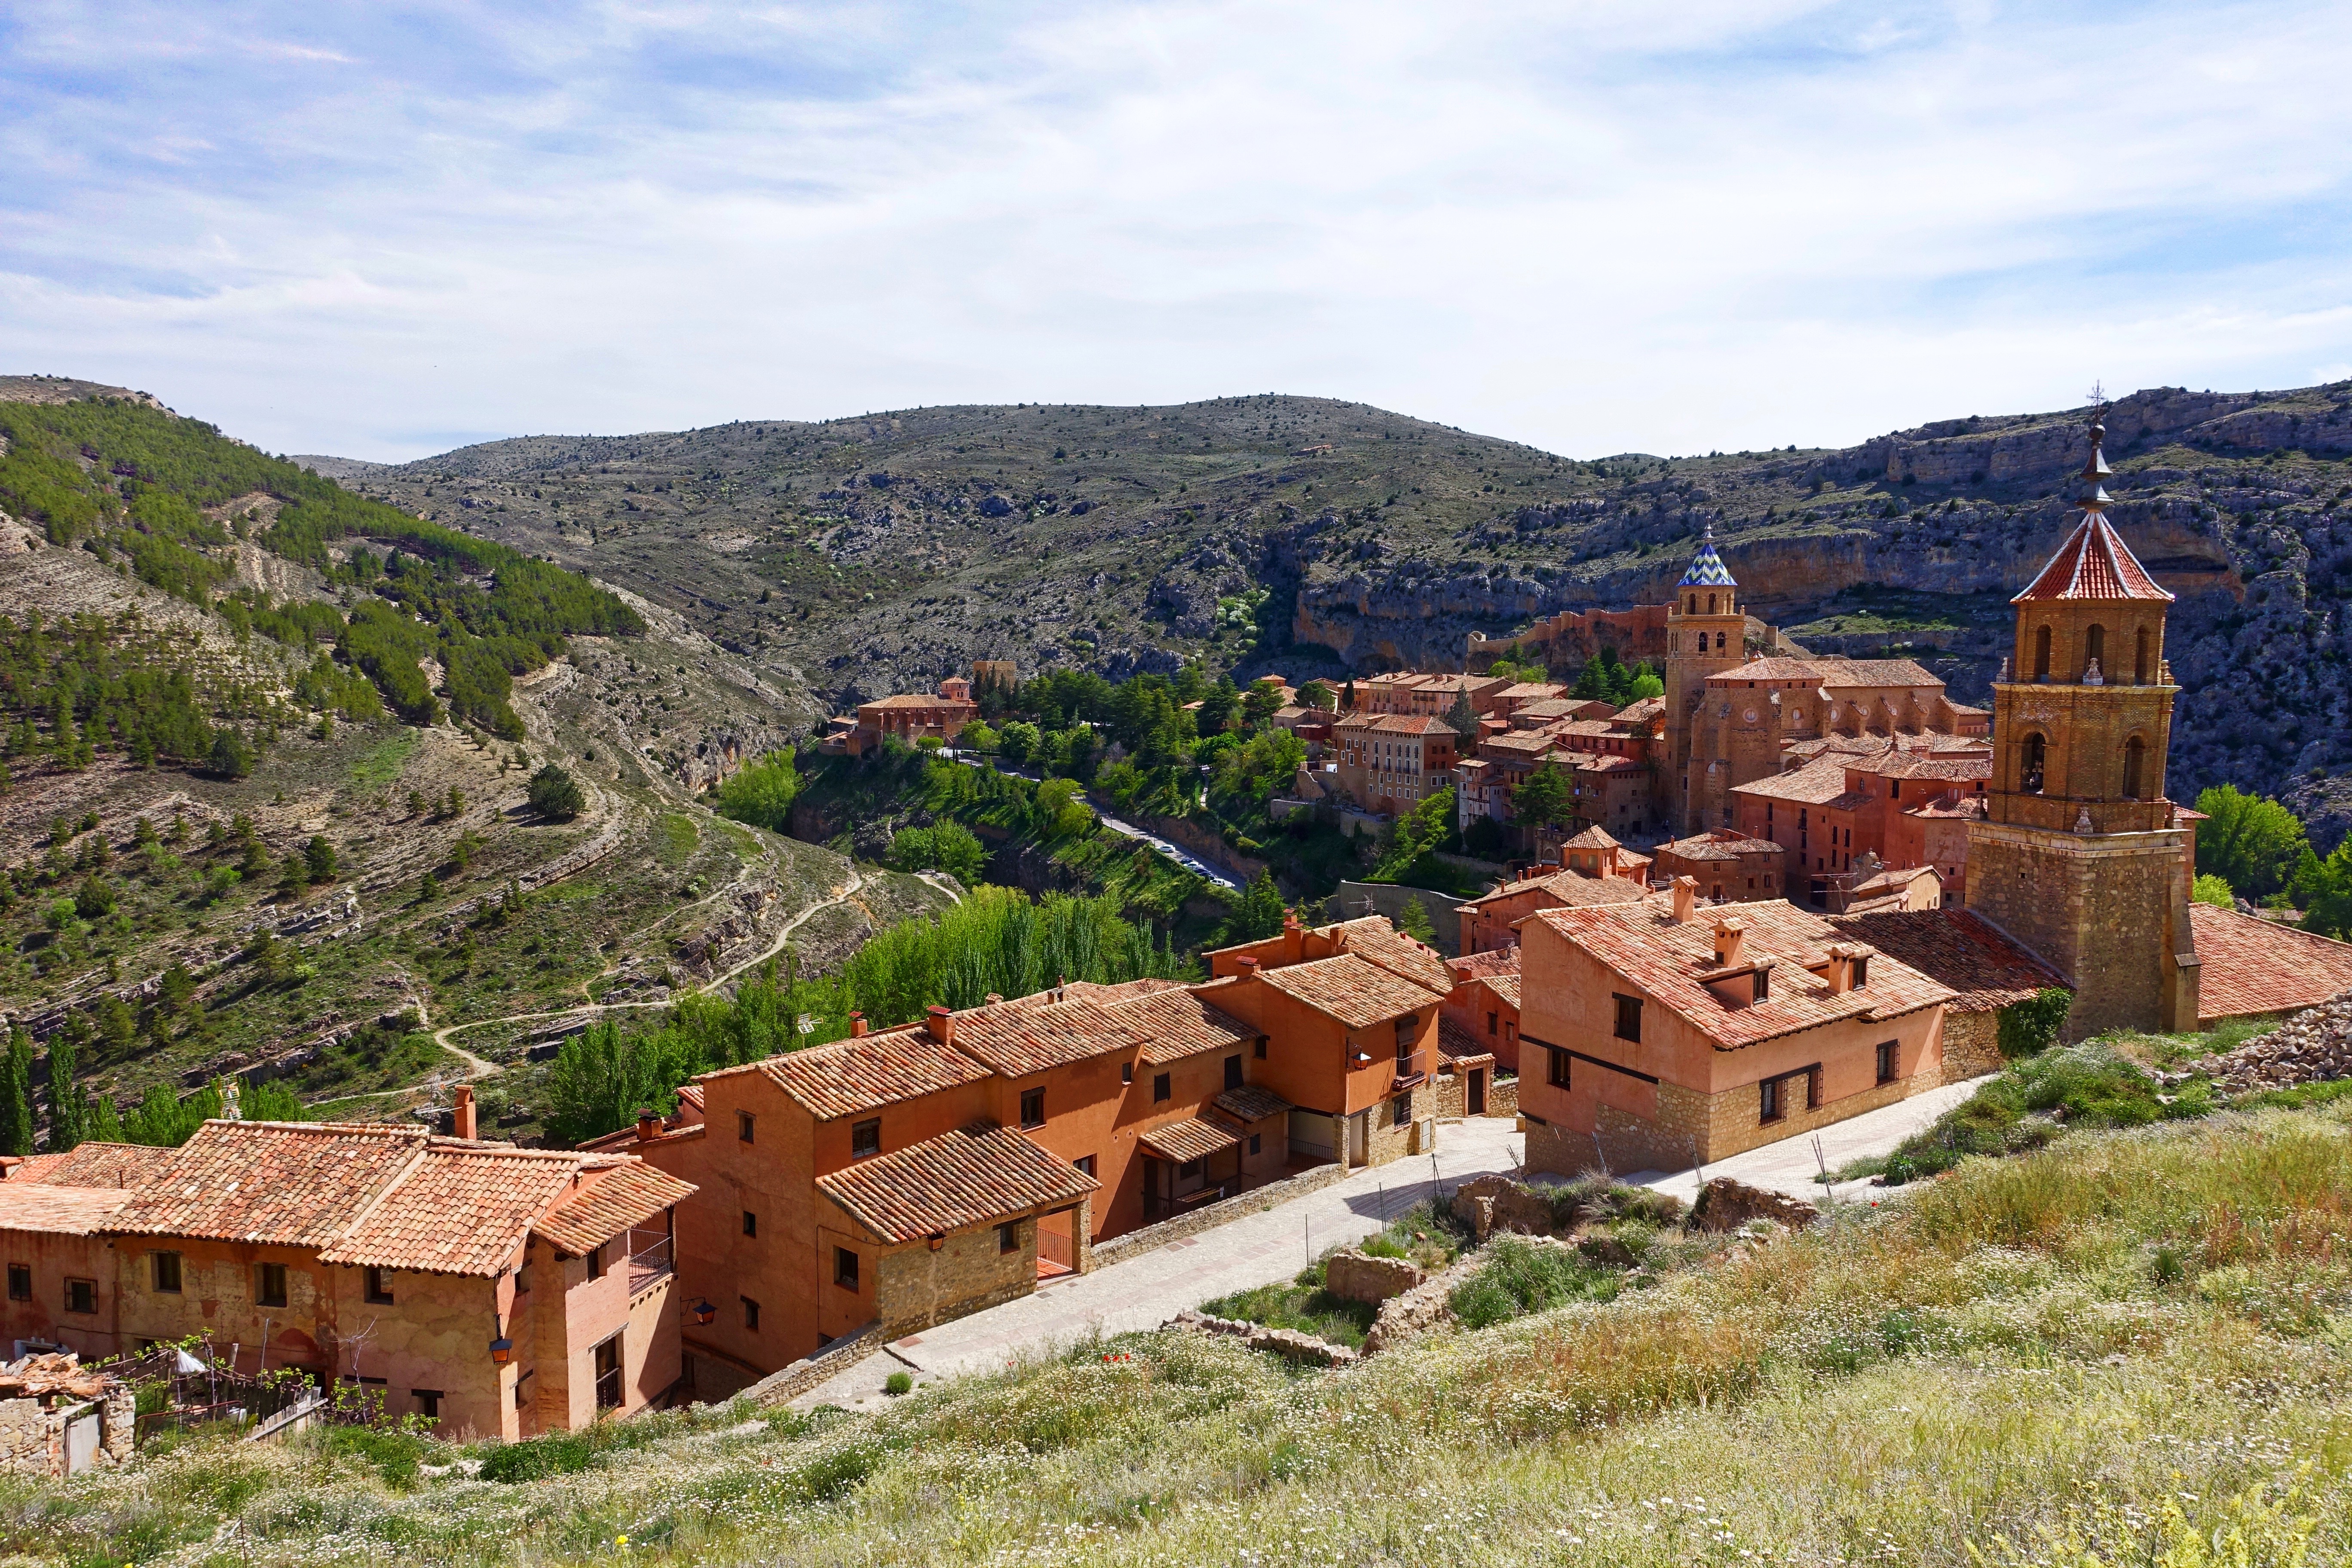
landscape, mountain, town, building, valley, vacation, village, scenic, fortification, tourism, buildings, ruins, monastery, traditional, wadi, rural area, unesco world heritage site, historic site, albarracin, ancient history, human settlement